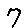
Label: 7